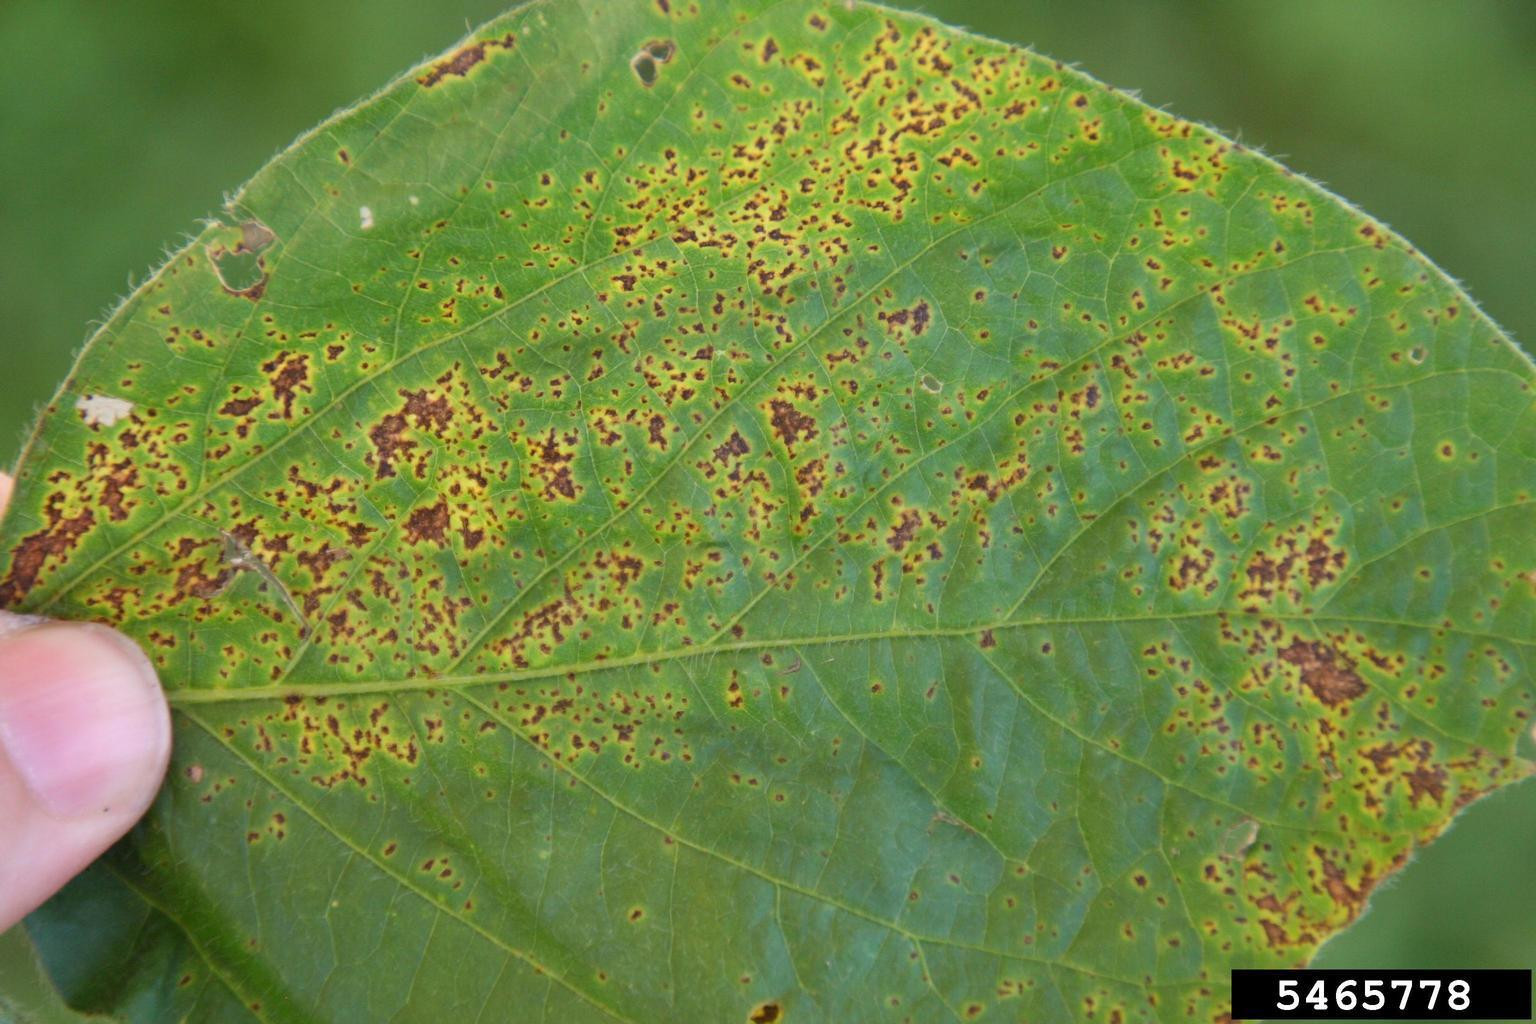
Plant: Soybean
Disease: soybean bacterial blight